Henry Hastings, 3rd Earl of Huntingdon

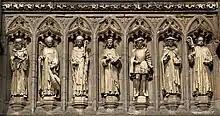
Detail from the Vaughan Porch of Leicester Cathedral. The Earl of Huntingdon is 3rd from the right

Henry Hastings, 3rd Earl of Huntingdon (c. 153514 December 1595) was an English Puritan nobleman. Educated alongside the future Edward VI, he was briefly imprisoned by Mary I, and later considered by some as a potential successor to Elizabeth I. He hotly opposed the scheme to marry Mary, Queen of Scots, to the Duke of Norfolk, and was entrusted by Elizabeth to see that the Scottish queen did not escape at the time of the threatened uprising in 1569. He served as President of the Council of the North from 1572 until his death in 1595.